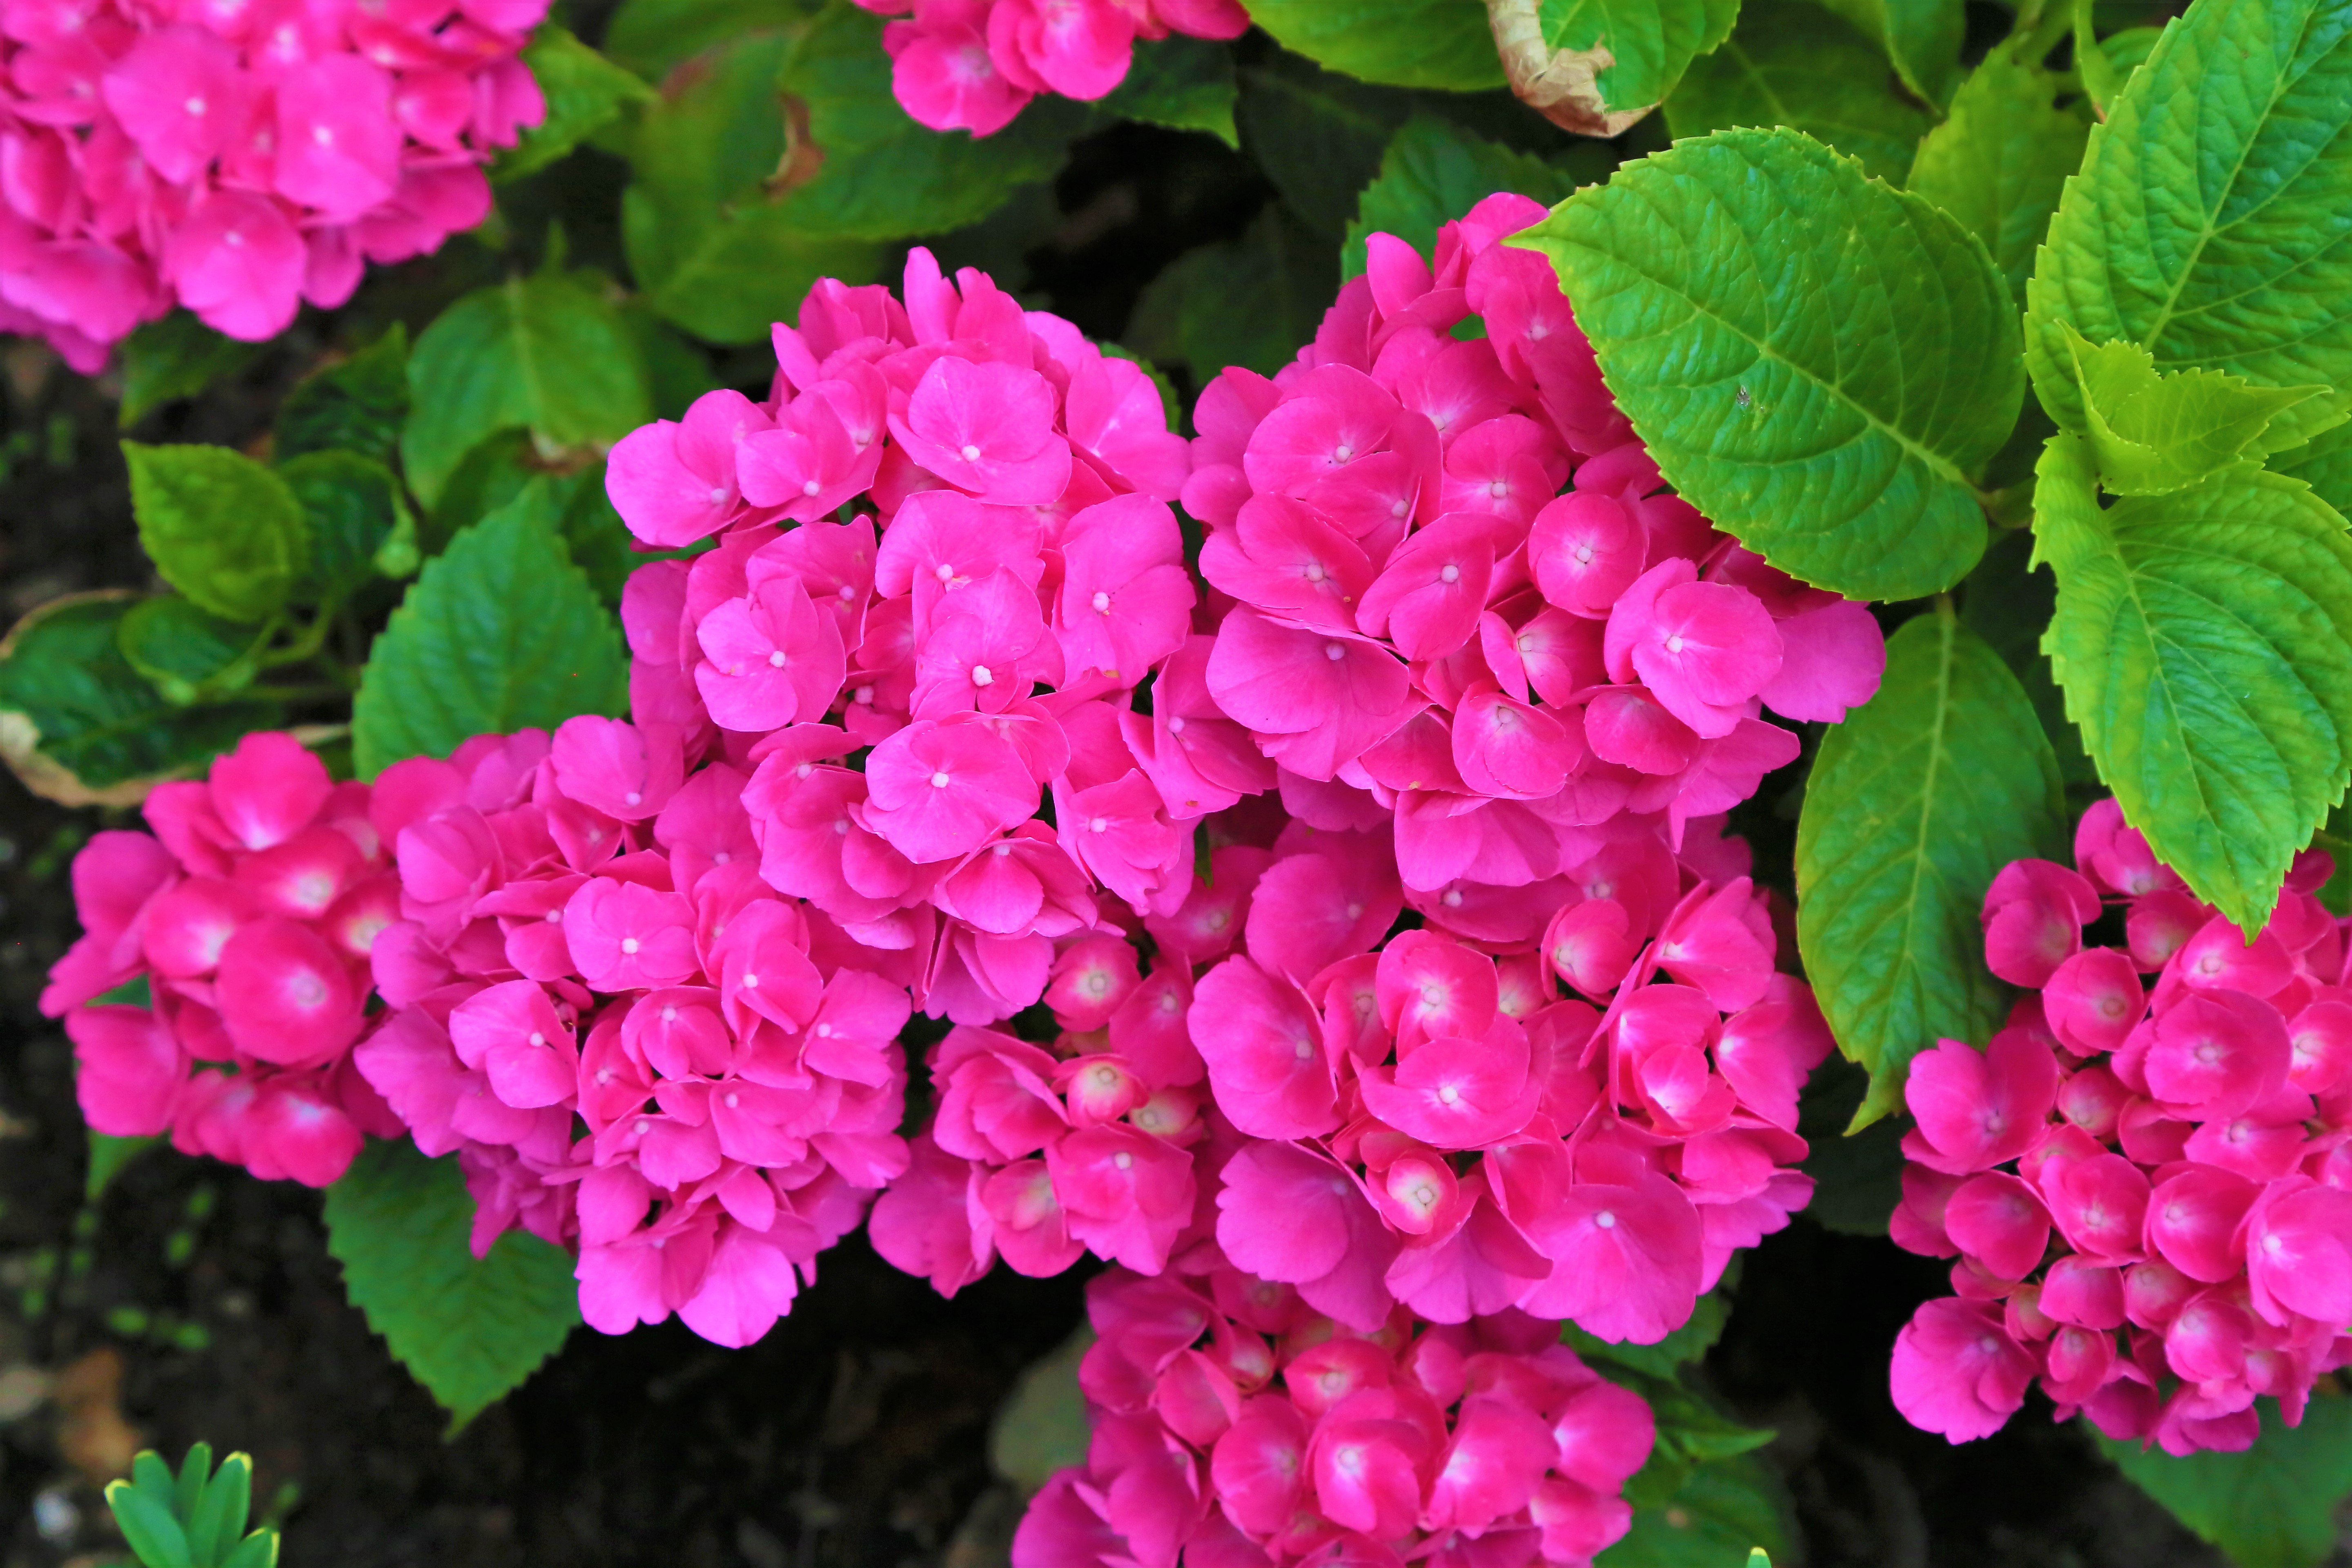
flowers, spring, nature, plant, colorful, green, pink, beautiful, flower, flowering plant, petal, hydrangeaceae, magenta, hydrangea, annual plant, cornales, subshrub, begonia, groundcover, verbena, lantana, geranium, perennial plant, pink family